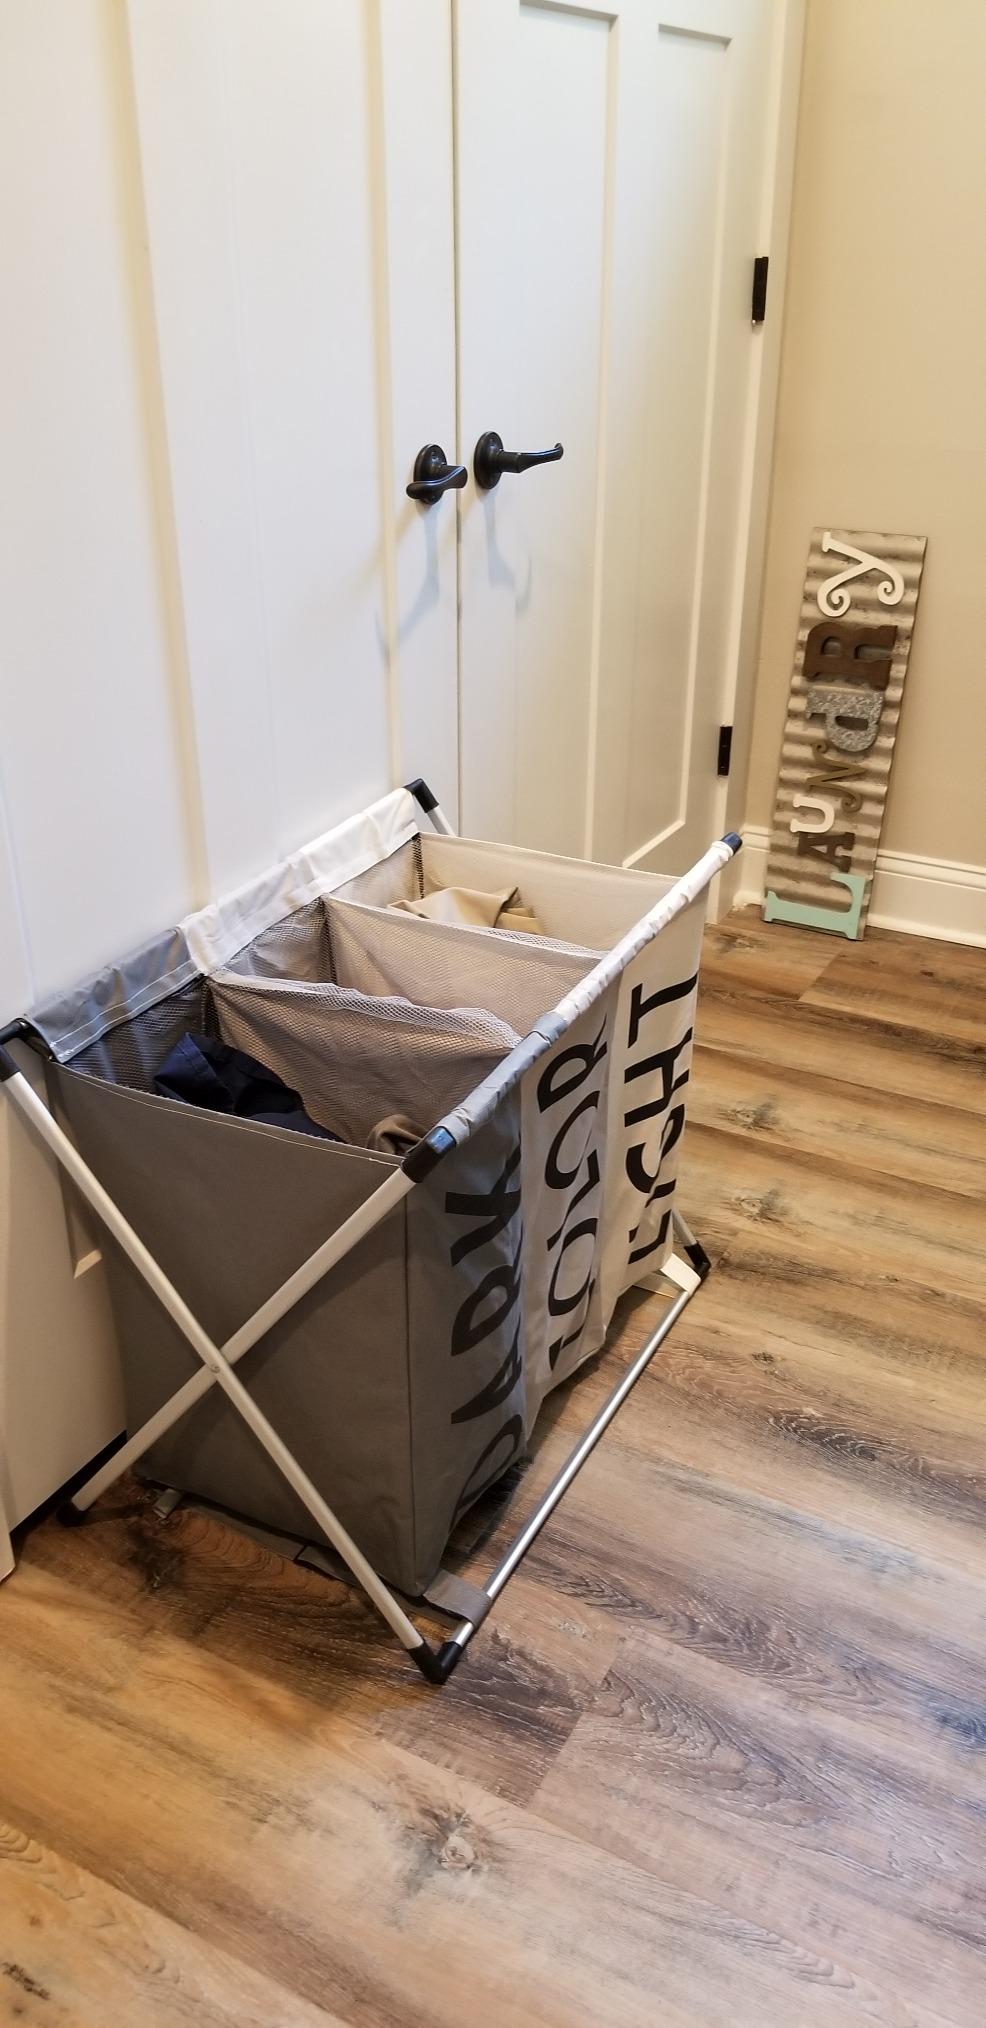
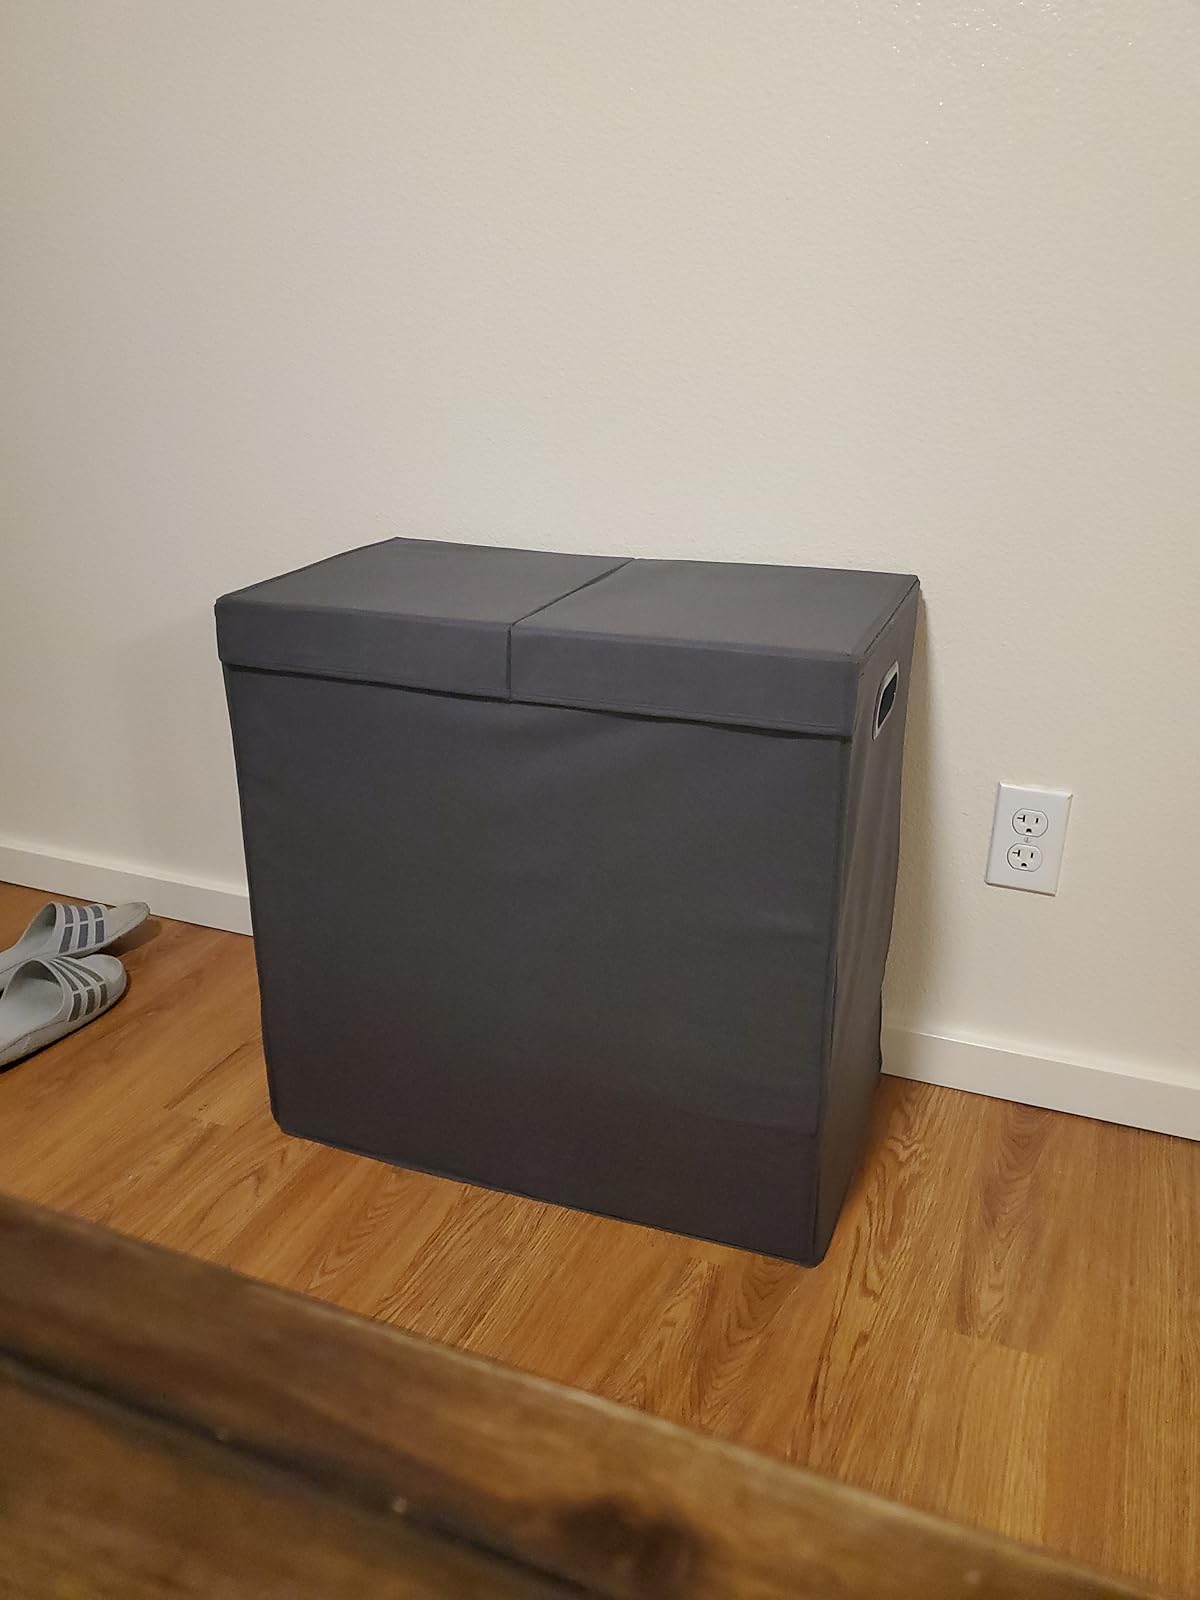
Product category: items_hamper
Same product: no